Marie of Cleves, Duchess of Orléans

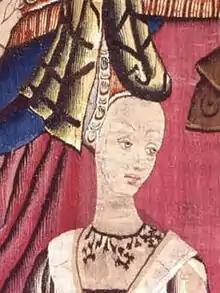
Marie of Cleves (or Anne of Cyprus)

Marie of Cleves (19 September 1426 – 23 August 1487) was the third wife of Charles, Duke of Orléans. She was born a German princess, the last child of Adolph I, Duke of Cleves and his second wife, Mary of Burgundy.